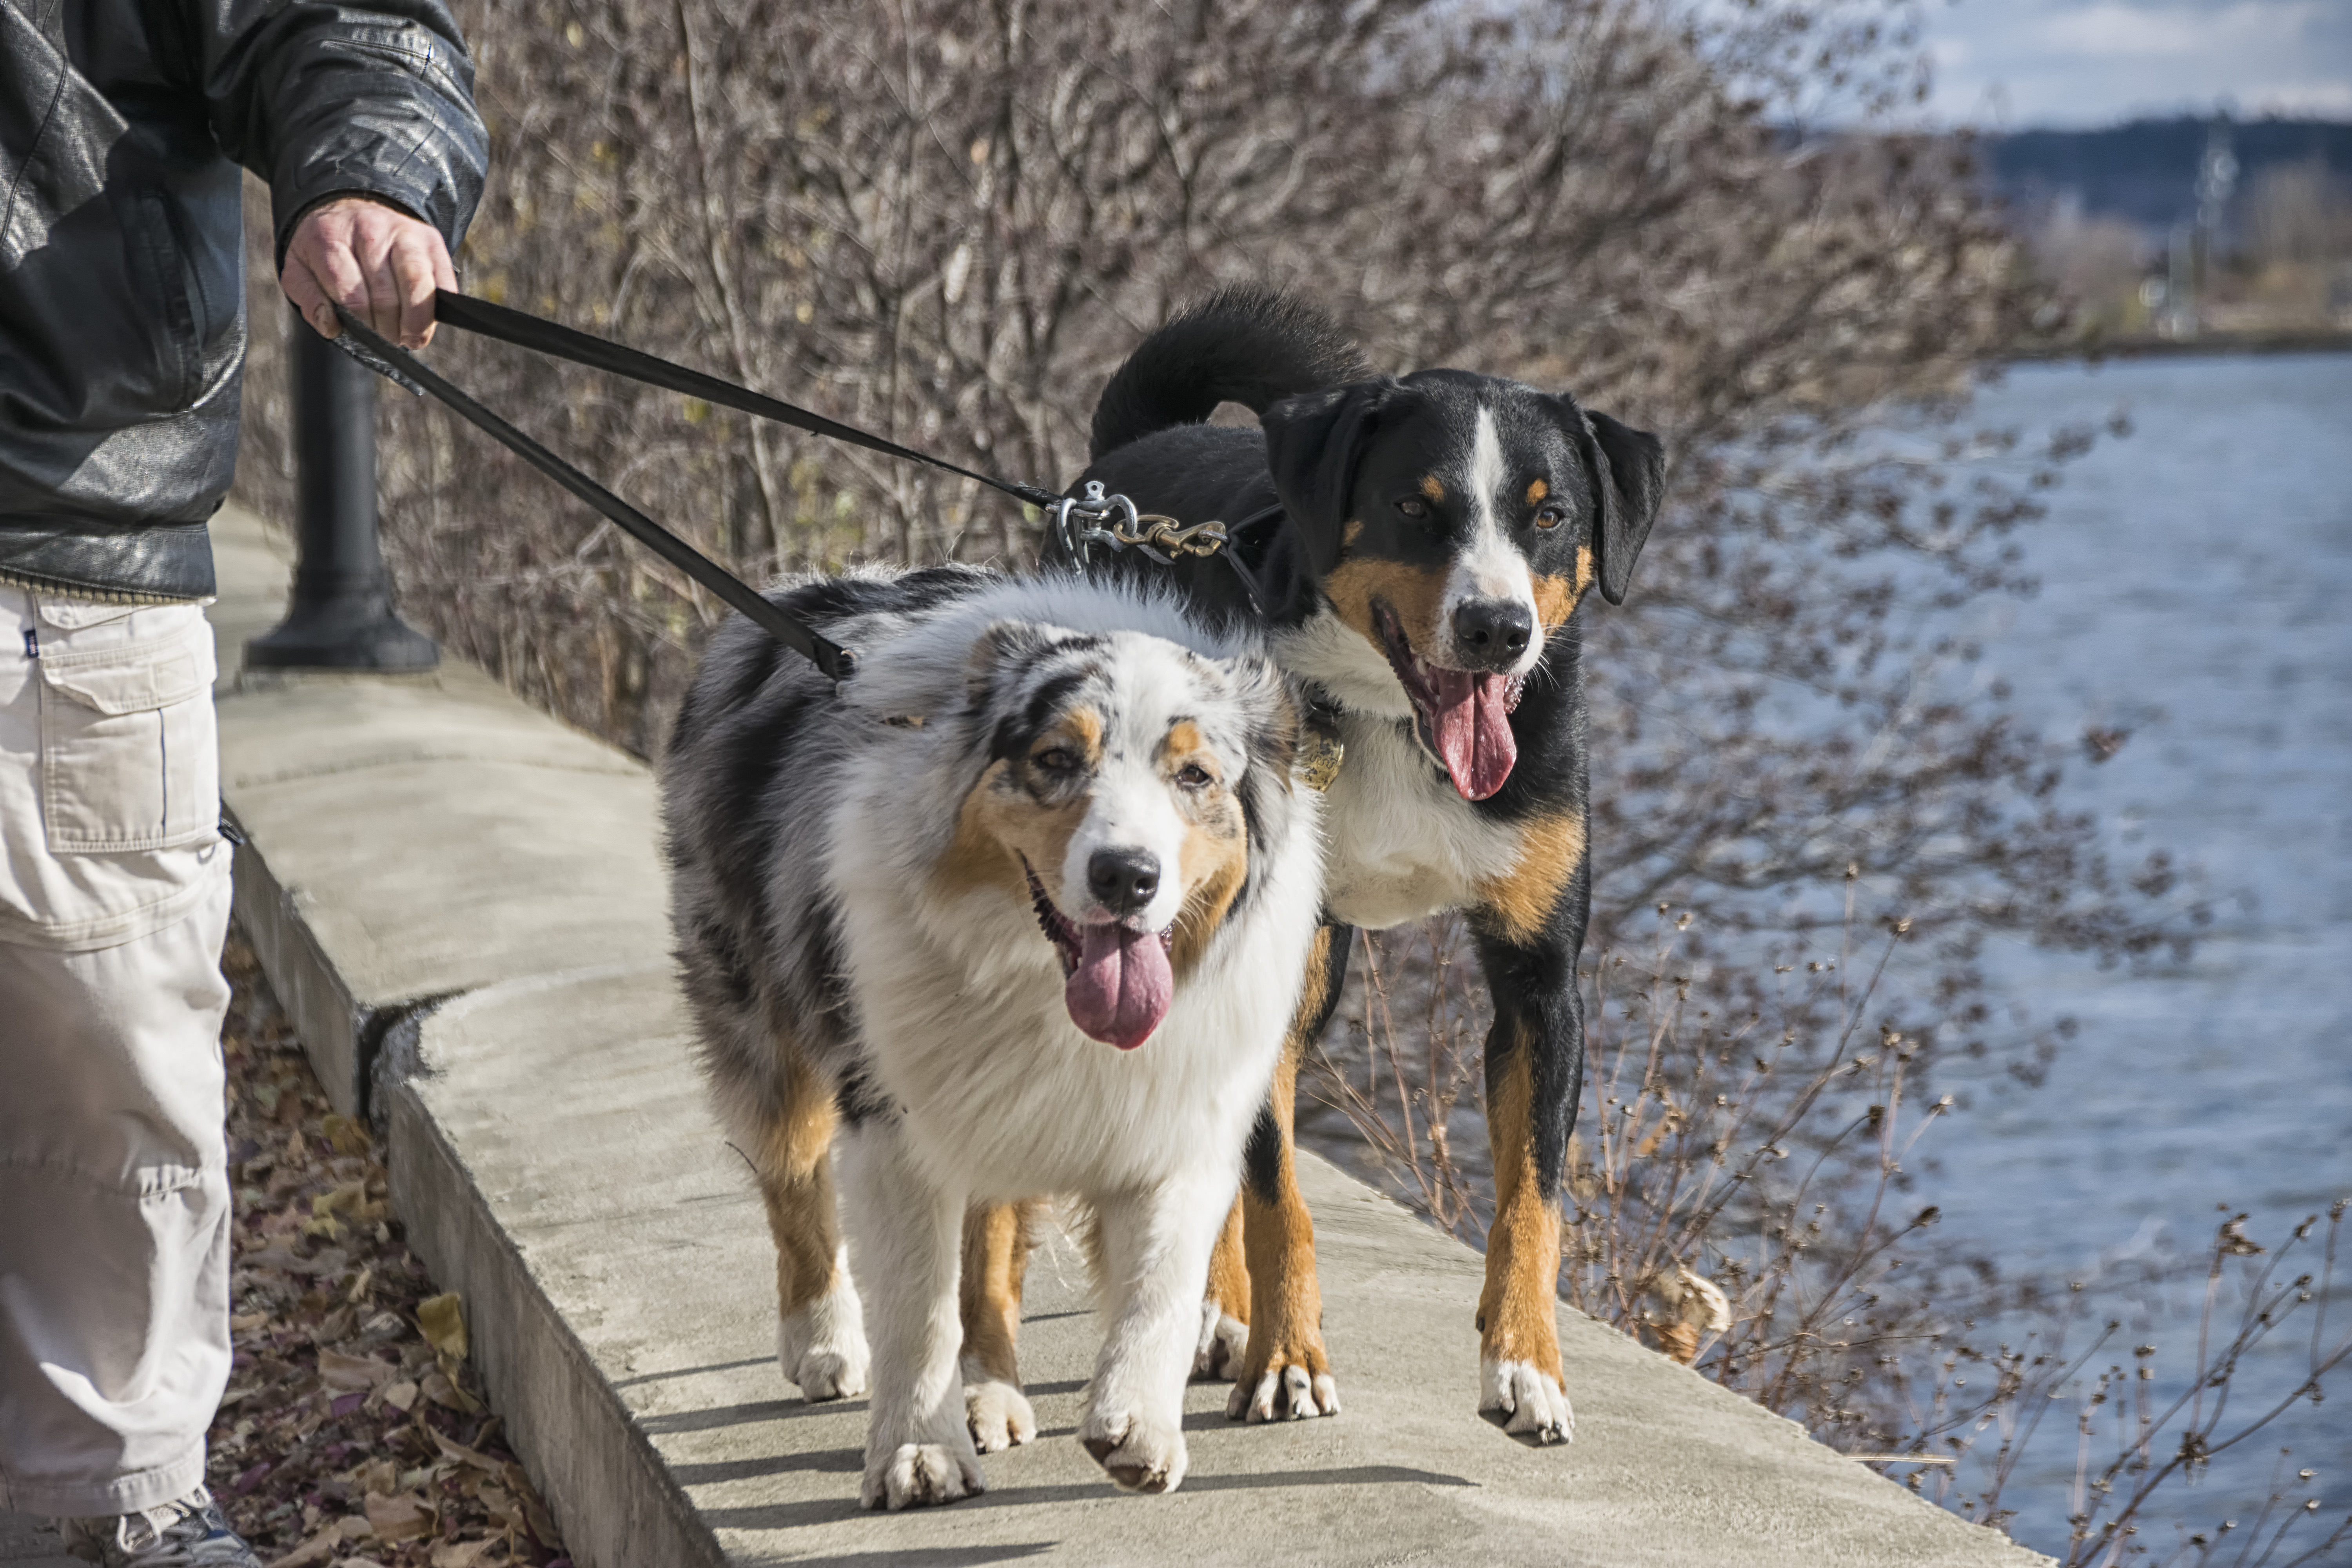
dog, mammal, chien, canada, vertebrate, quebec, sherbrooke, street dog, dog like mammal